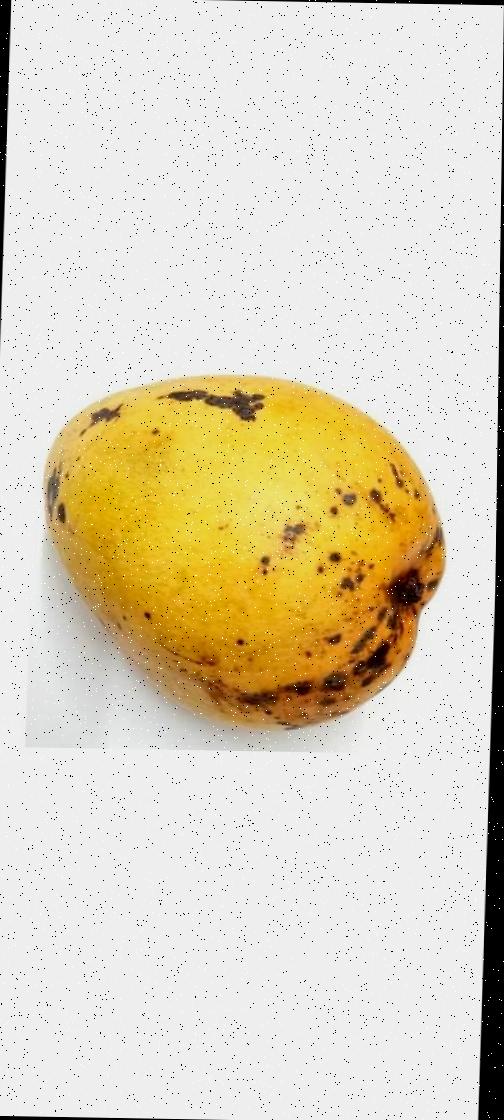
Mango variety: Bari-11